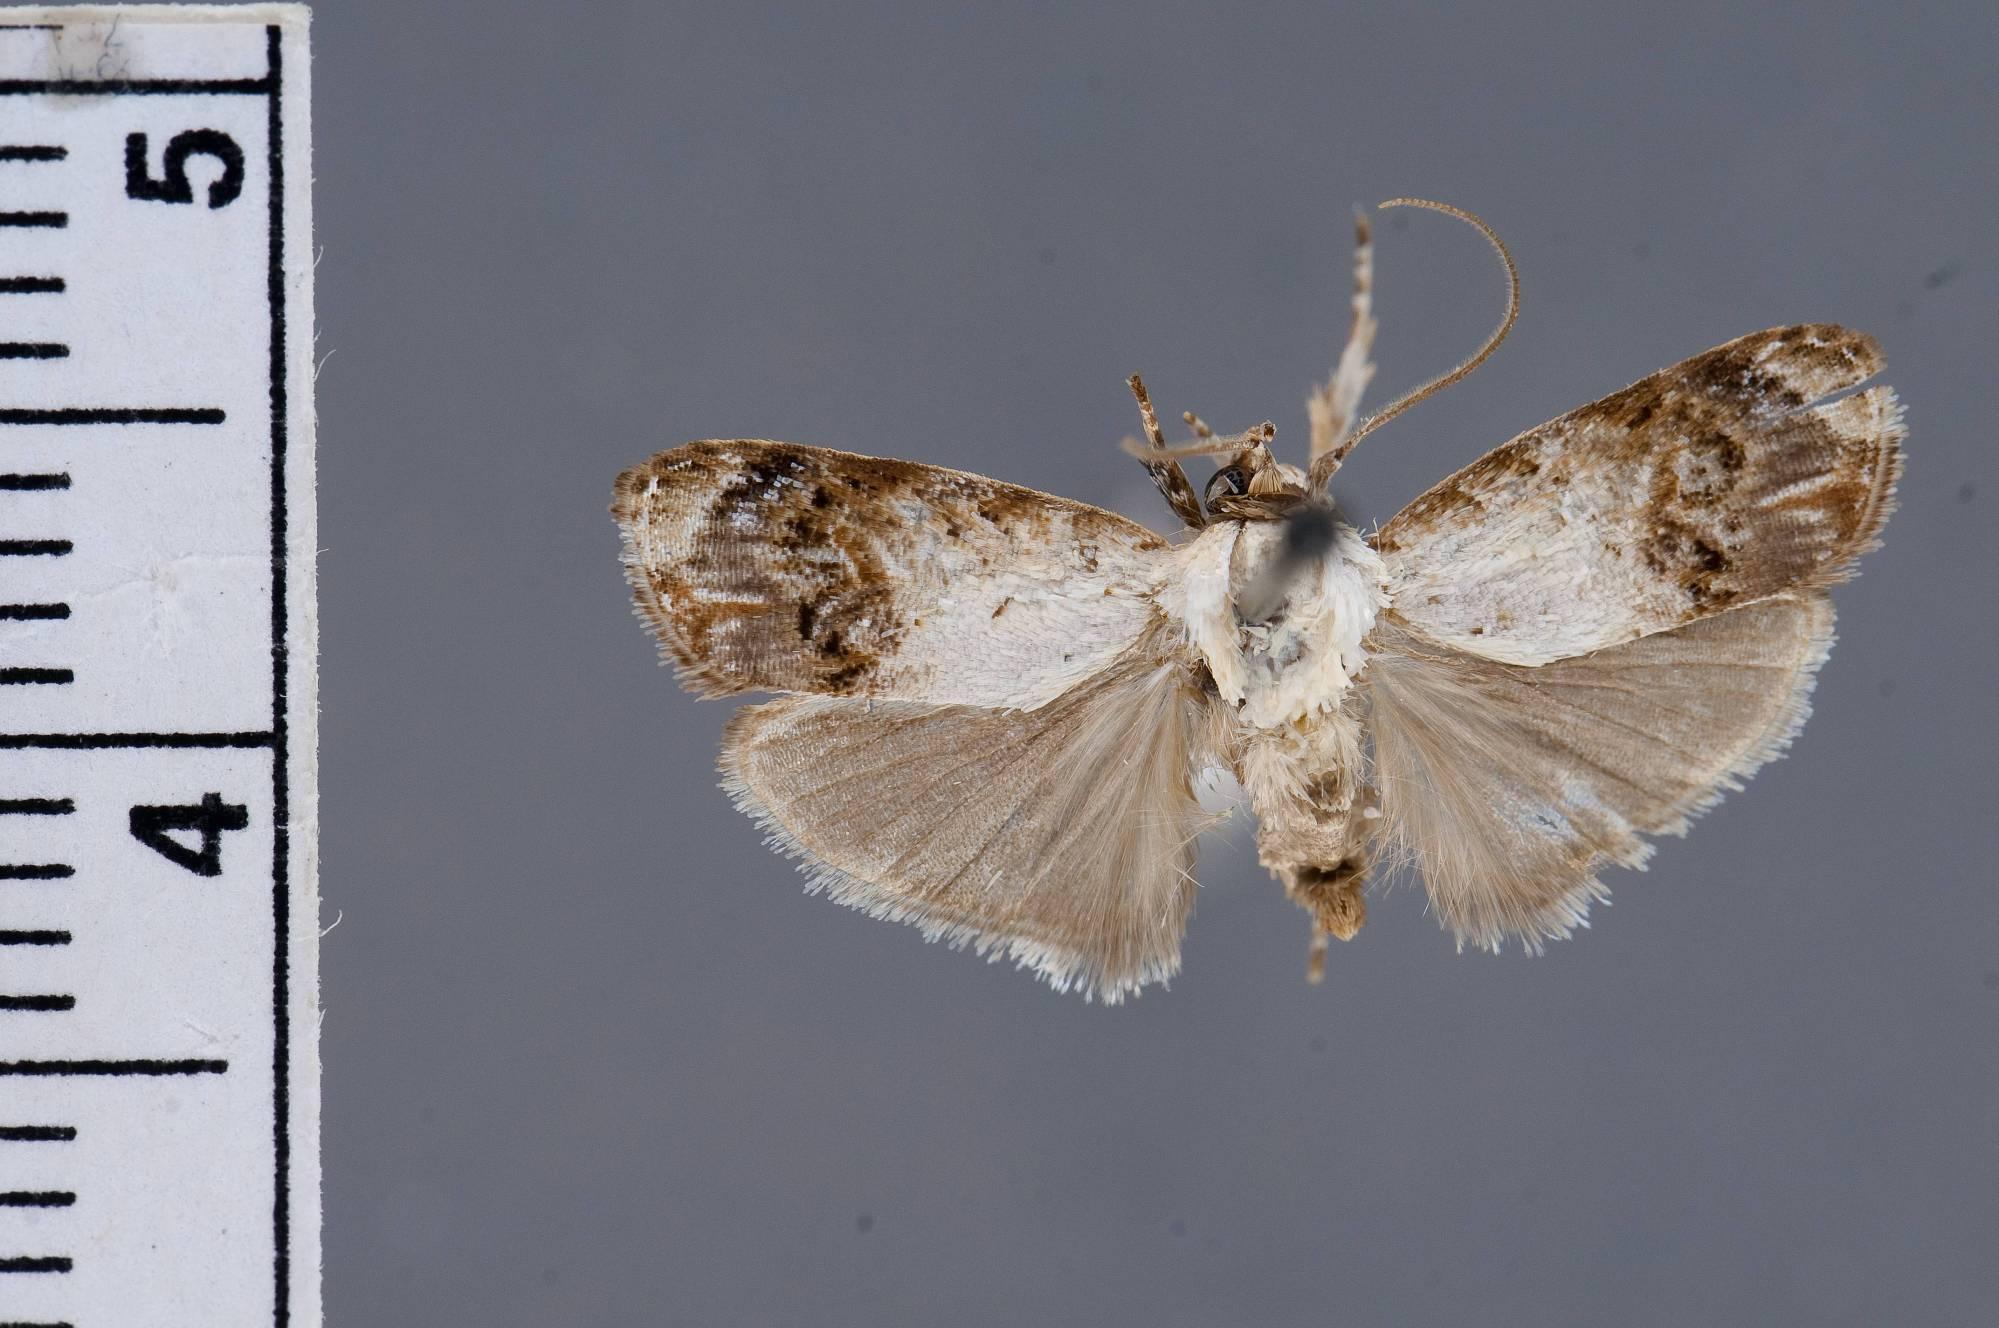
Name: Stenoma orion
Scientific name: Stenoma orion Busck, 1920
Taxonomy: Animalia, Arthropoda, Insecta, Lepidoptera, Glossata, Depressariidae, Stenomatinae
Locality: Cayuga, Guatemala
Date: [Not Stated]